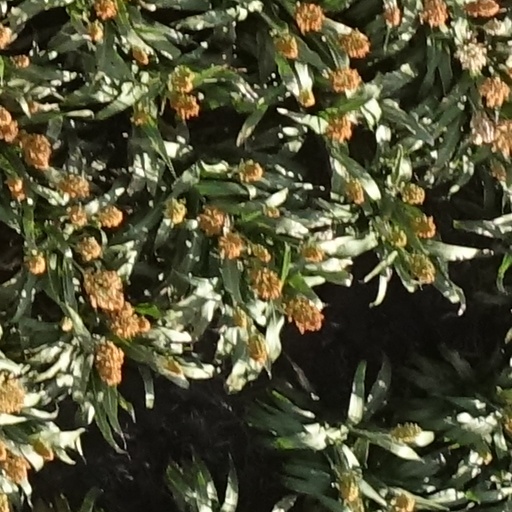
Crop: sorghum